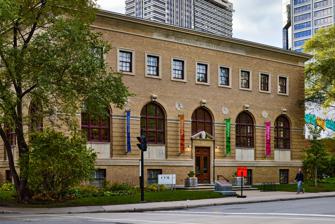
Building: Atwater Library
Country: Canada
Year built: 1920
Independent library in Westmount, Quebec The Atwater Library seen from Atwater Avenue . The Atwater Library and Computer Centre ( French : Bibliothèque et centre d’informatique Atwater , officially the Atwater Library of the Mechanics' Institute of Montreal) is an independent community library in Westmount , Quebec , Canada, operating the oldest subscription library service in the country. It is located at 1200 Atwater Avenue . It is a privately operated, non-government, nonprofit organization , and a registered charity. It was founded in 1828. History The Atwater Library was home of the first Mechanics' Institute in Canada. It is also the oldest subscription library in Canada. It was first formed in 1828 when citizens recognized the need for educating workers for the number of industries that were expanding in Montreal. The Atwater Library is also the last Mechanics' Institute building in Canada serving its original purpose. The Atwater Library of the Mechanics' Institute of Montreal was recognized as a National Historic Site of Canada in 2005. Services The Atwater Library offers a variety of services and events to both members and to residents of the greater Montreal area. Membership is not limited to a specific municipality because it is not a public library. Membership: Membership costs between $10.00 for three months up to $35.00 for a full year, with special pricing available to students, seniors, members of the Québec Writers' Federation, RECLAIM members, and former YMCA refugee residents with a permanent address. Library services: Their collection currently offers almost 40 000 in multiple forms of media, mostly in English, as well as special collections and historical archives. In 2015, they created the Seed Bank, a seed-sharing program. Computer services: They offer a bank of computers open to the public, provide free Wi-Fi, offer courses and workshops in a dedicated computer classroom, and operate the Digital Literacy Project which partners with community groups to teach technical skills relating to computers to youth and marginalized adults. Digital literacy: The Atwater Library teaches the skills and knowledge to engage with digital technology and creative new media. They work with partner organizations and schools to offer age-appropriate activities to users, and they share their knowledge on seniors using digital media with international partners and peers. Financial literacy: The library partners with relevant organizations to offer educational presentations and workshops on the financial issues and skills relevant to specific groups. In 2017, they focused on the needs of young families, and their 2019 series focuses on retirement and estate planning for seniors. Room rentals: The Atwater Library offers four facilities for hourly rentals: an auditorium, a computer classroom, a reading room, and a computer centre. Exhibitions: They accept community and school proposals for pictures and paintings to be exhibited throughout their heritage building. Events: They host occasional and recurring events such as readings, lectures, community gatherings, and fundraising events. Community involvement In addition to regular courses and workshops (e.g. on the use of computers), the Atwater Library and Computer Center are behind many events, special projects and exhibitions in partnerships with many organizations. One of their current projects is the Digital literacy project which engages people in creative new media production. Eric Craven (project director) and Dr. Line Grenier presented a paper about the project at the European Communication Research and Education Association Conference (ECREA) in Lisbon in November 2014 as part of a panel called New Media and Older People – Age, Narratives and Normativities. Two videos were presented and are still available here and here . The ALCC also participated in the National Human Library Day in Canada. They collaborated with researchers on projects like MemorySpace: Private Memories, Public Histories, a project capturing the life stories and history of a neighbourhood through photographs. See also Books portal Canada portal List of National Historic Sites of Canada in Montreal Westmount Public Library , the other library in Westmount References